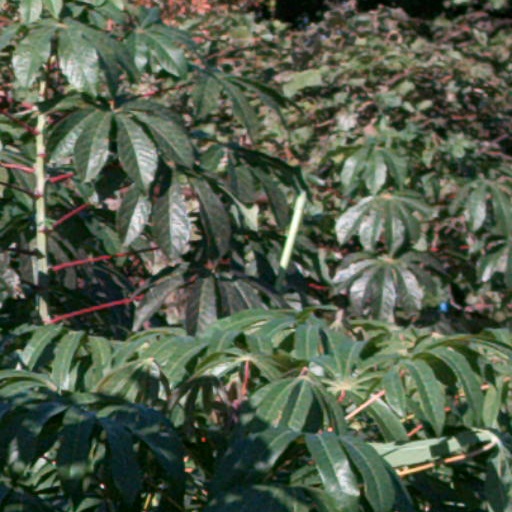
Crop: cassava